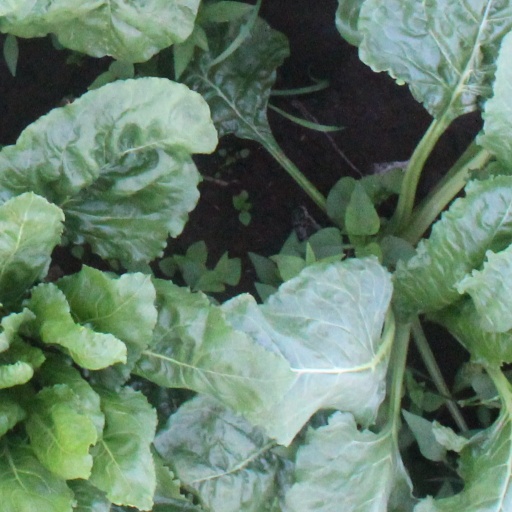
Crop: sugar beet